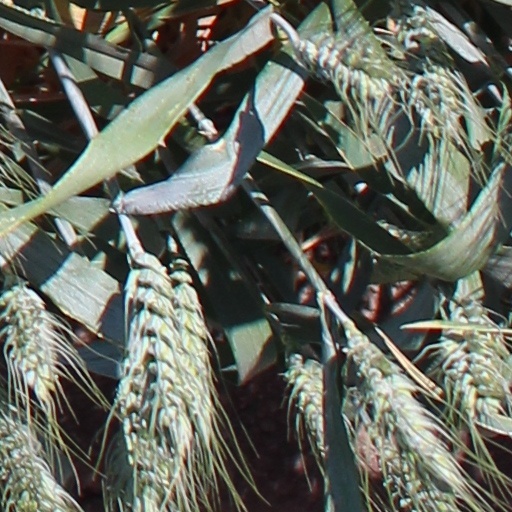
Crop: wheat